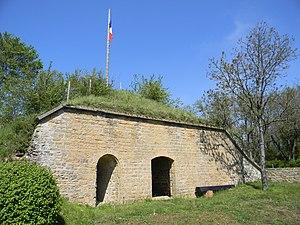
Un traverse-abris de la batterie des Carrières. L'entrée se fait sur la porte de droite, celle de gauche étant donnant sur une petite réserve.
La batterie des Carrières est un ouvrage défensif faisant partie de la deuxième ceinture de Lyon, au nord-nord-ouest de la commune de Limonest à 588 mètre d'altitude, au nord du lieu-dit les Roches, à la cote 553, en bordure de l'actuelle route départementale 92 qui rejoint Poleymieux-au-Mont-d'Or, au voisinage des anciennes carrières.